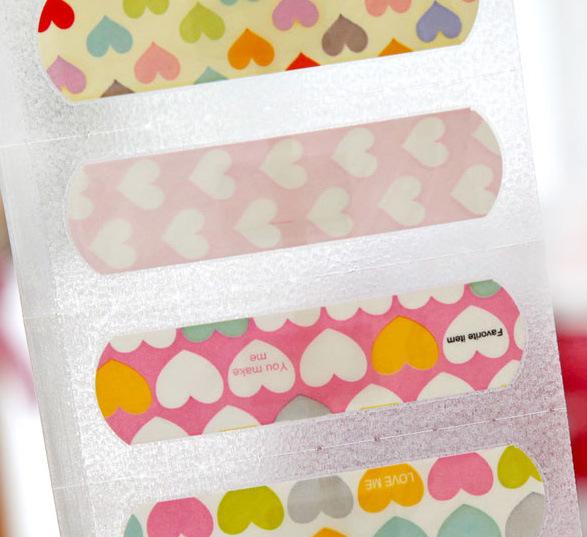
Label: trash